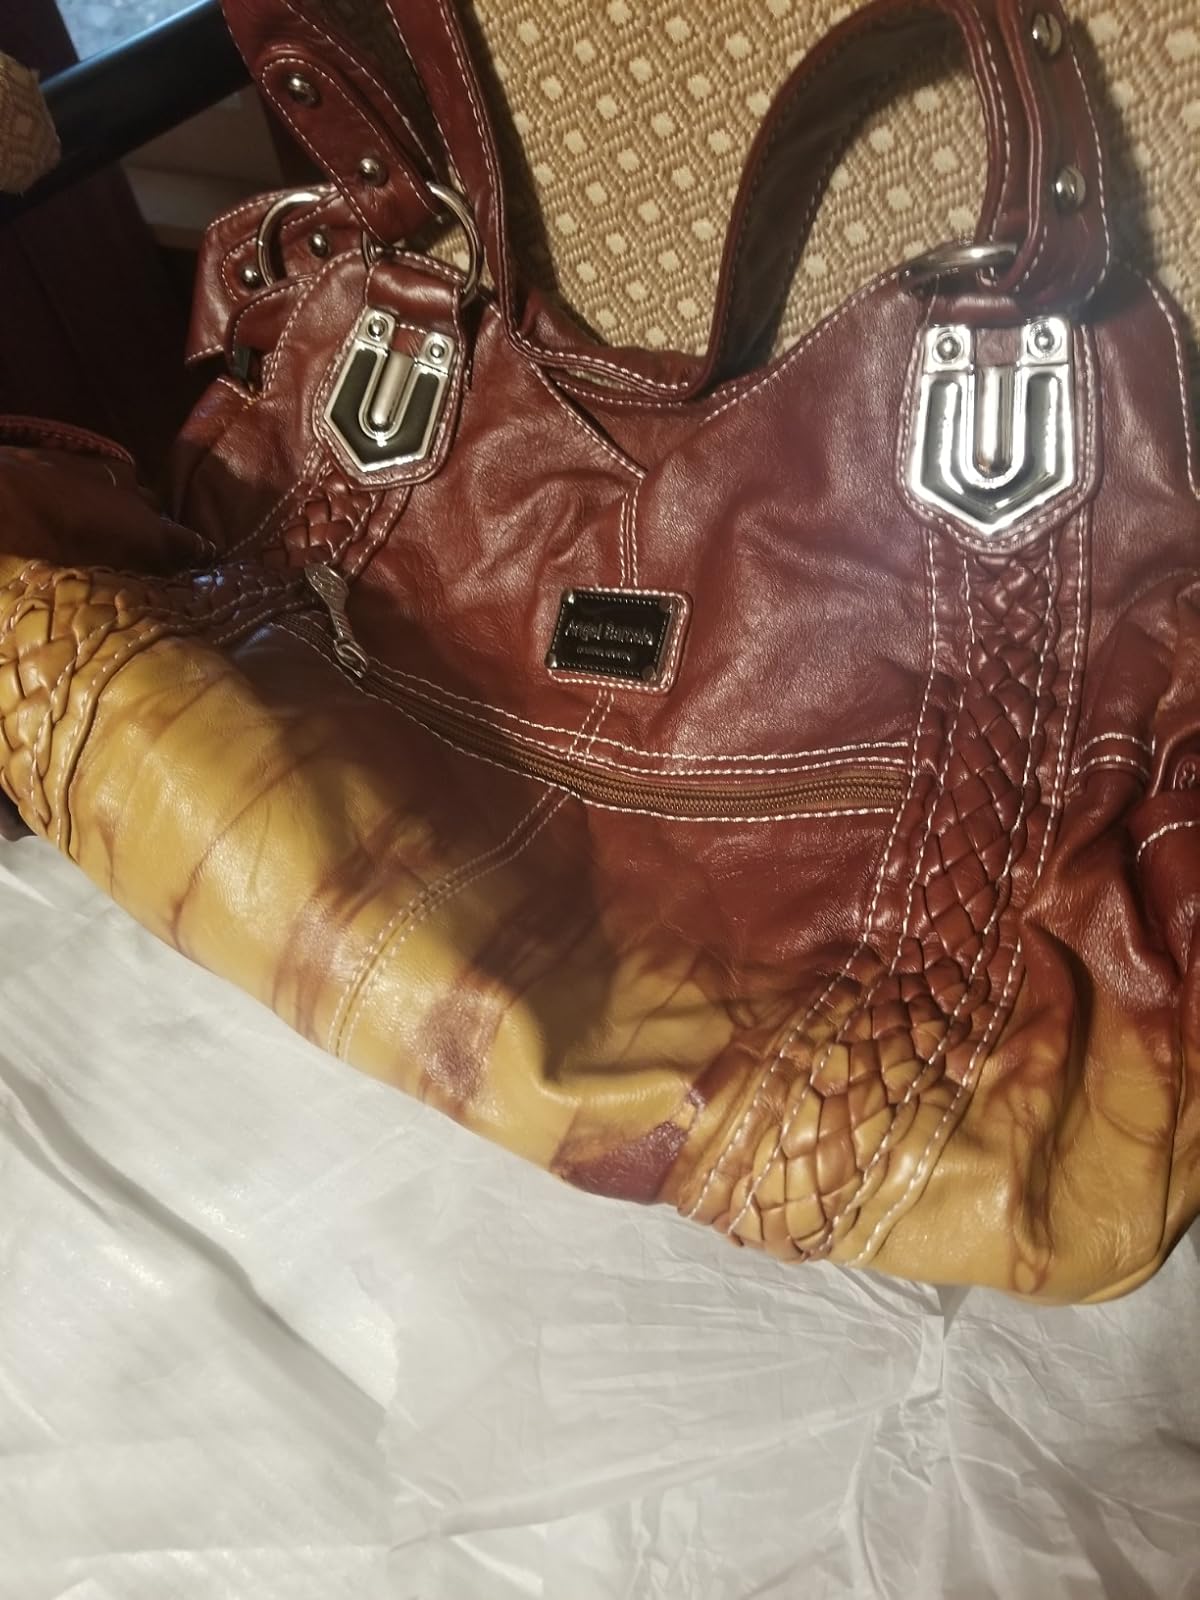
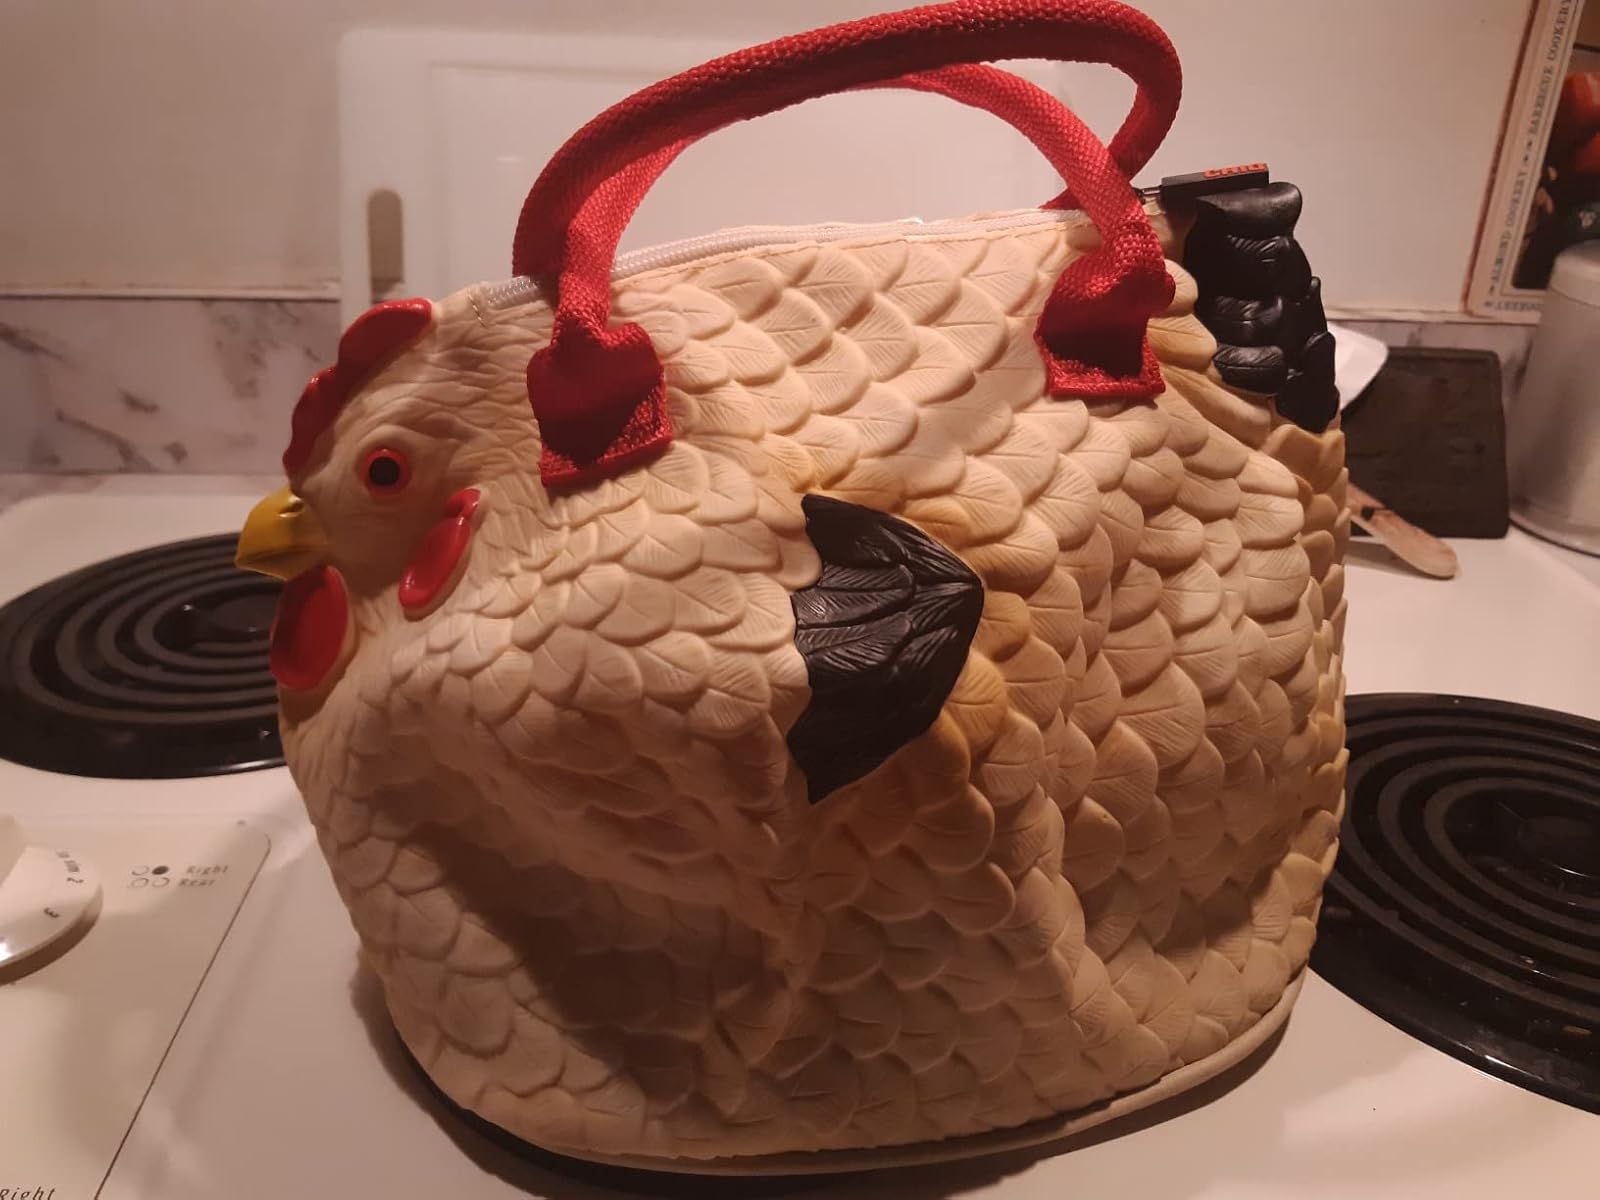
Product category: accessories_handbag
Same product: no